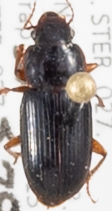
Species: Harpalus desertus
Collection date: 2015-05-28
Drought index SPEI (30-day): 2.09
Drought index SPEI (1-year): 1.594
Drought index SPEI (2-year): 1.082